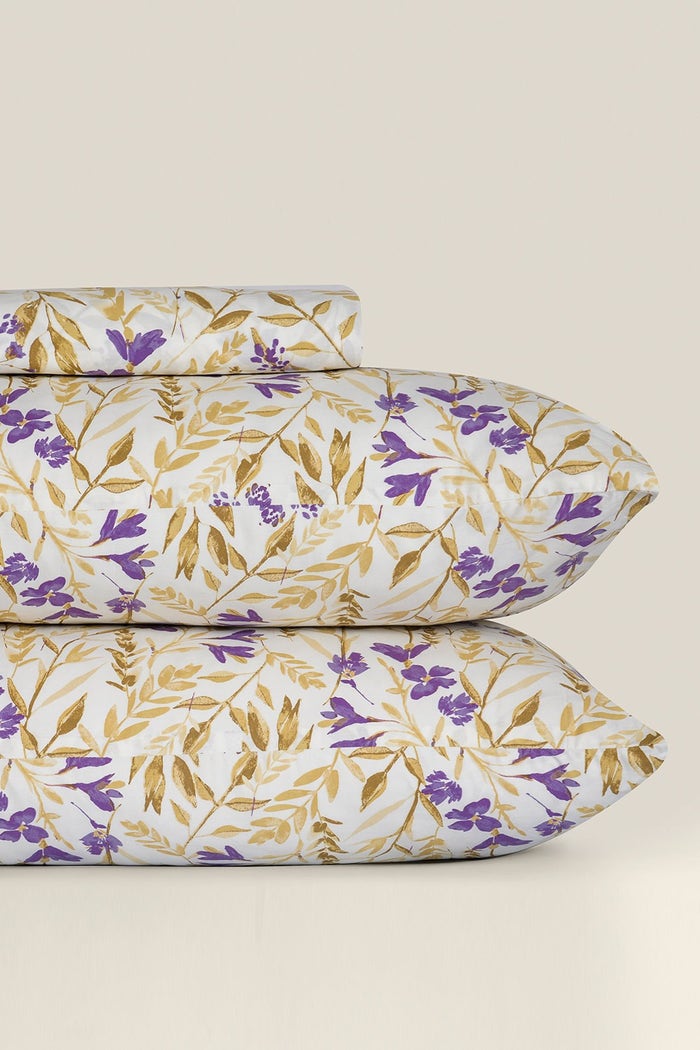
purple lavender lavender floral sheet